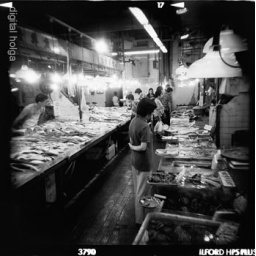
lady looking over the seafood at the kowloon indoor fish market